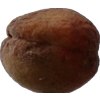
Label: peach